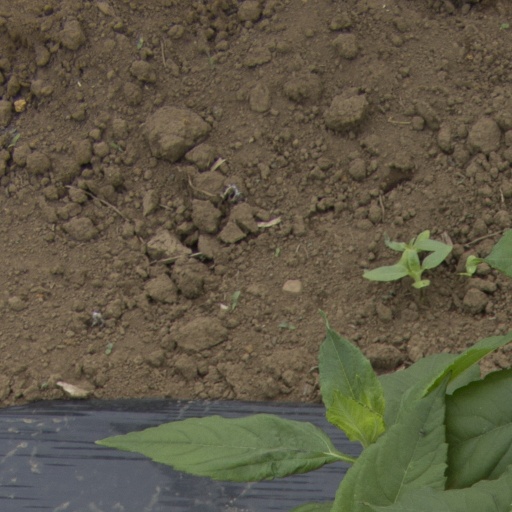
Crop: Jerusalem artichoke